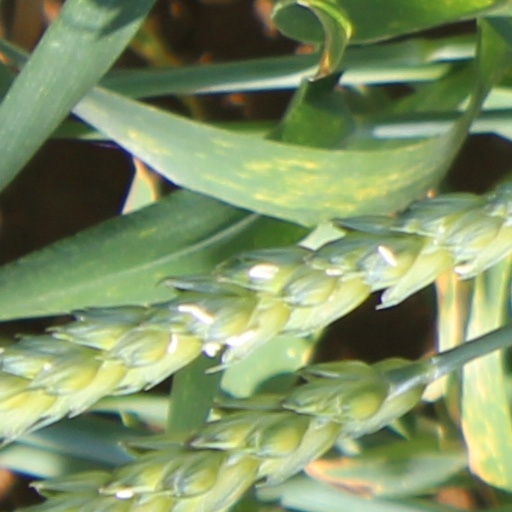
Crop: wheat